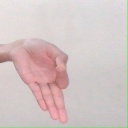
अक्षर: ज्ञ